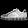
Label: Sneaker